Jazz

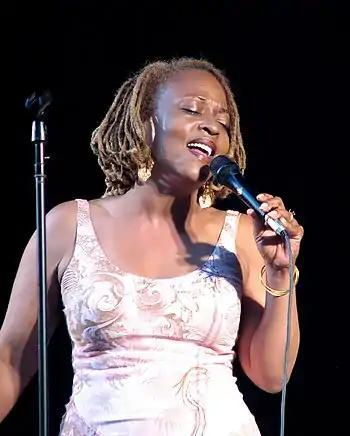
Cassandra Wilson is a jazz vocalist renowned for blending traditional jazz with blues, folk, and African influences.

The 1980s saw something of a reaction against the fusion and free jazz that had dominated the 1970s. Trumpeter Wynton Marsalis emerged early in the decade, and strove to create music within what he believed was the tradition, rejecting both fusion and free jazz and creating extensions of the small and large forms initially pioneered by artists such as Louis Armstrong and Duke Ellington, as well as the hard bop of the 1950s. It is debatable whether Marsalis's critical and commercial success was a cause or a symptom of the reaction against Fusion and Free Jazz and the resurgence of interest in the kind of jazz pioneered in the 1960s (particularly modal jazz and post-bop); nonetheless there were many other manifestations of a resurgence of traditionalism, even if fusion and free jazz were by no means abandoned and continued to develop and evolve.